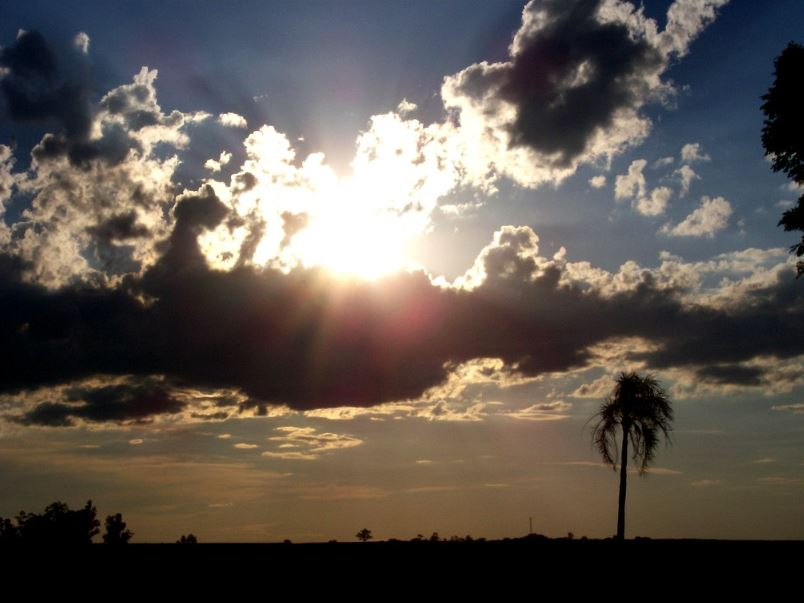
Fire: no
Smoke: no